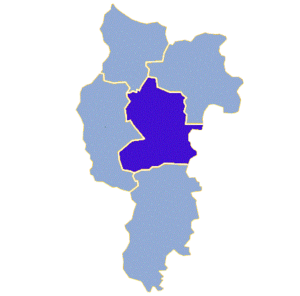
Rzepin est une gmina urbaine-rurale ou mixte de la powiat de Słubice, dans la Voïvodie de Lubusz, dans l'ouest de la Pologne.